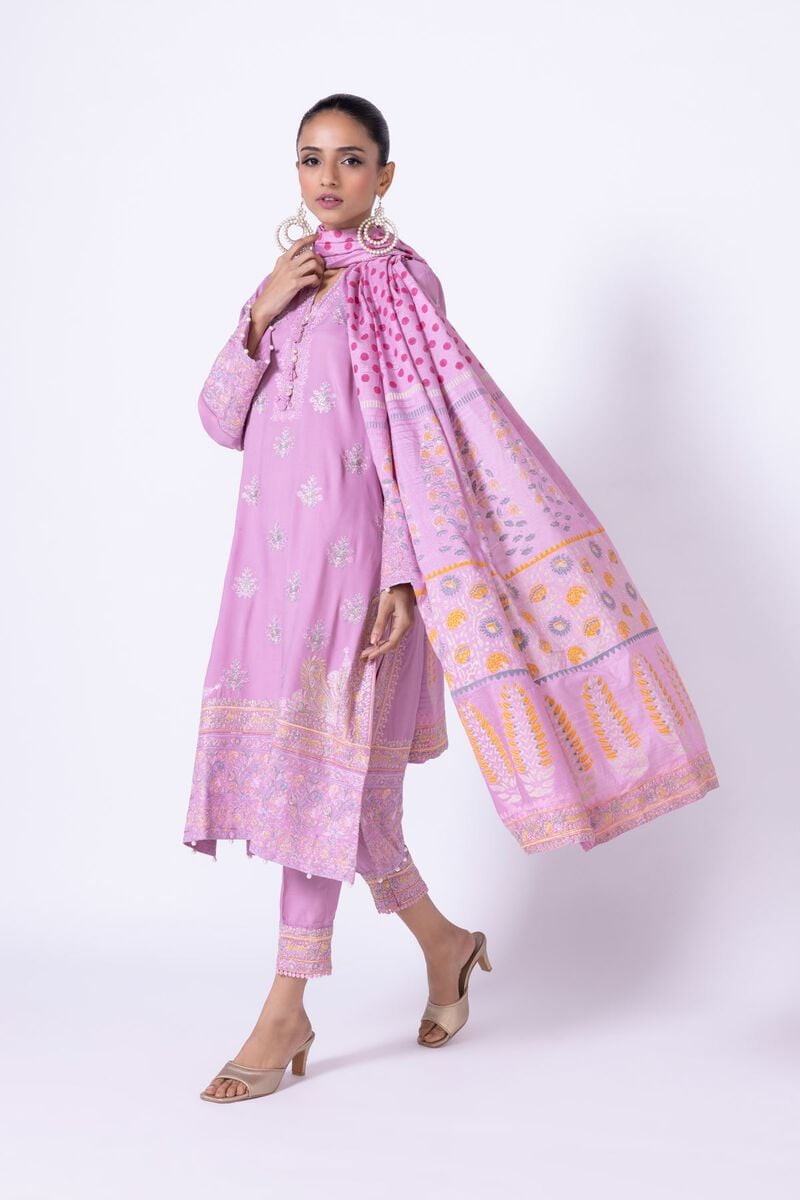
pink multi embroidered cotton suit